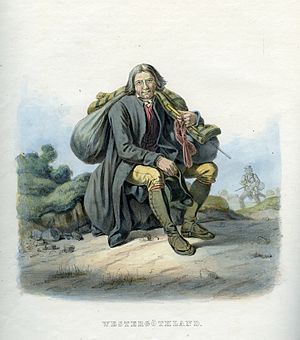
Bissekræmmer / Galleri
En bissekræmmer var en handlende, som drog fra sted til sted med sine varer og falbød dem ved dørene. Det var typisk småting som sæbe, parfumer, kamme, børster, nåle og tråd, uægte smykker, tørklæder og lignende små brugsgenstande og billig pynt, især til kvinder.